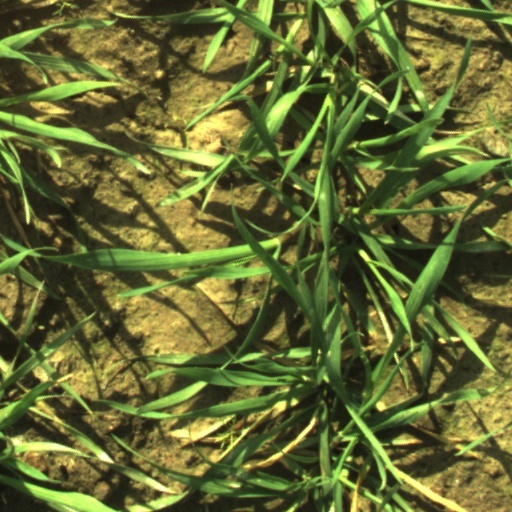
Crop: wheat